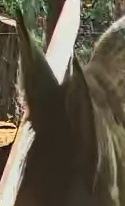
Face region: ears (position_of_ears)
Pain indicator: not_present